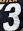
Number: 3